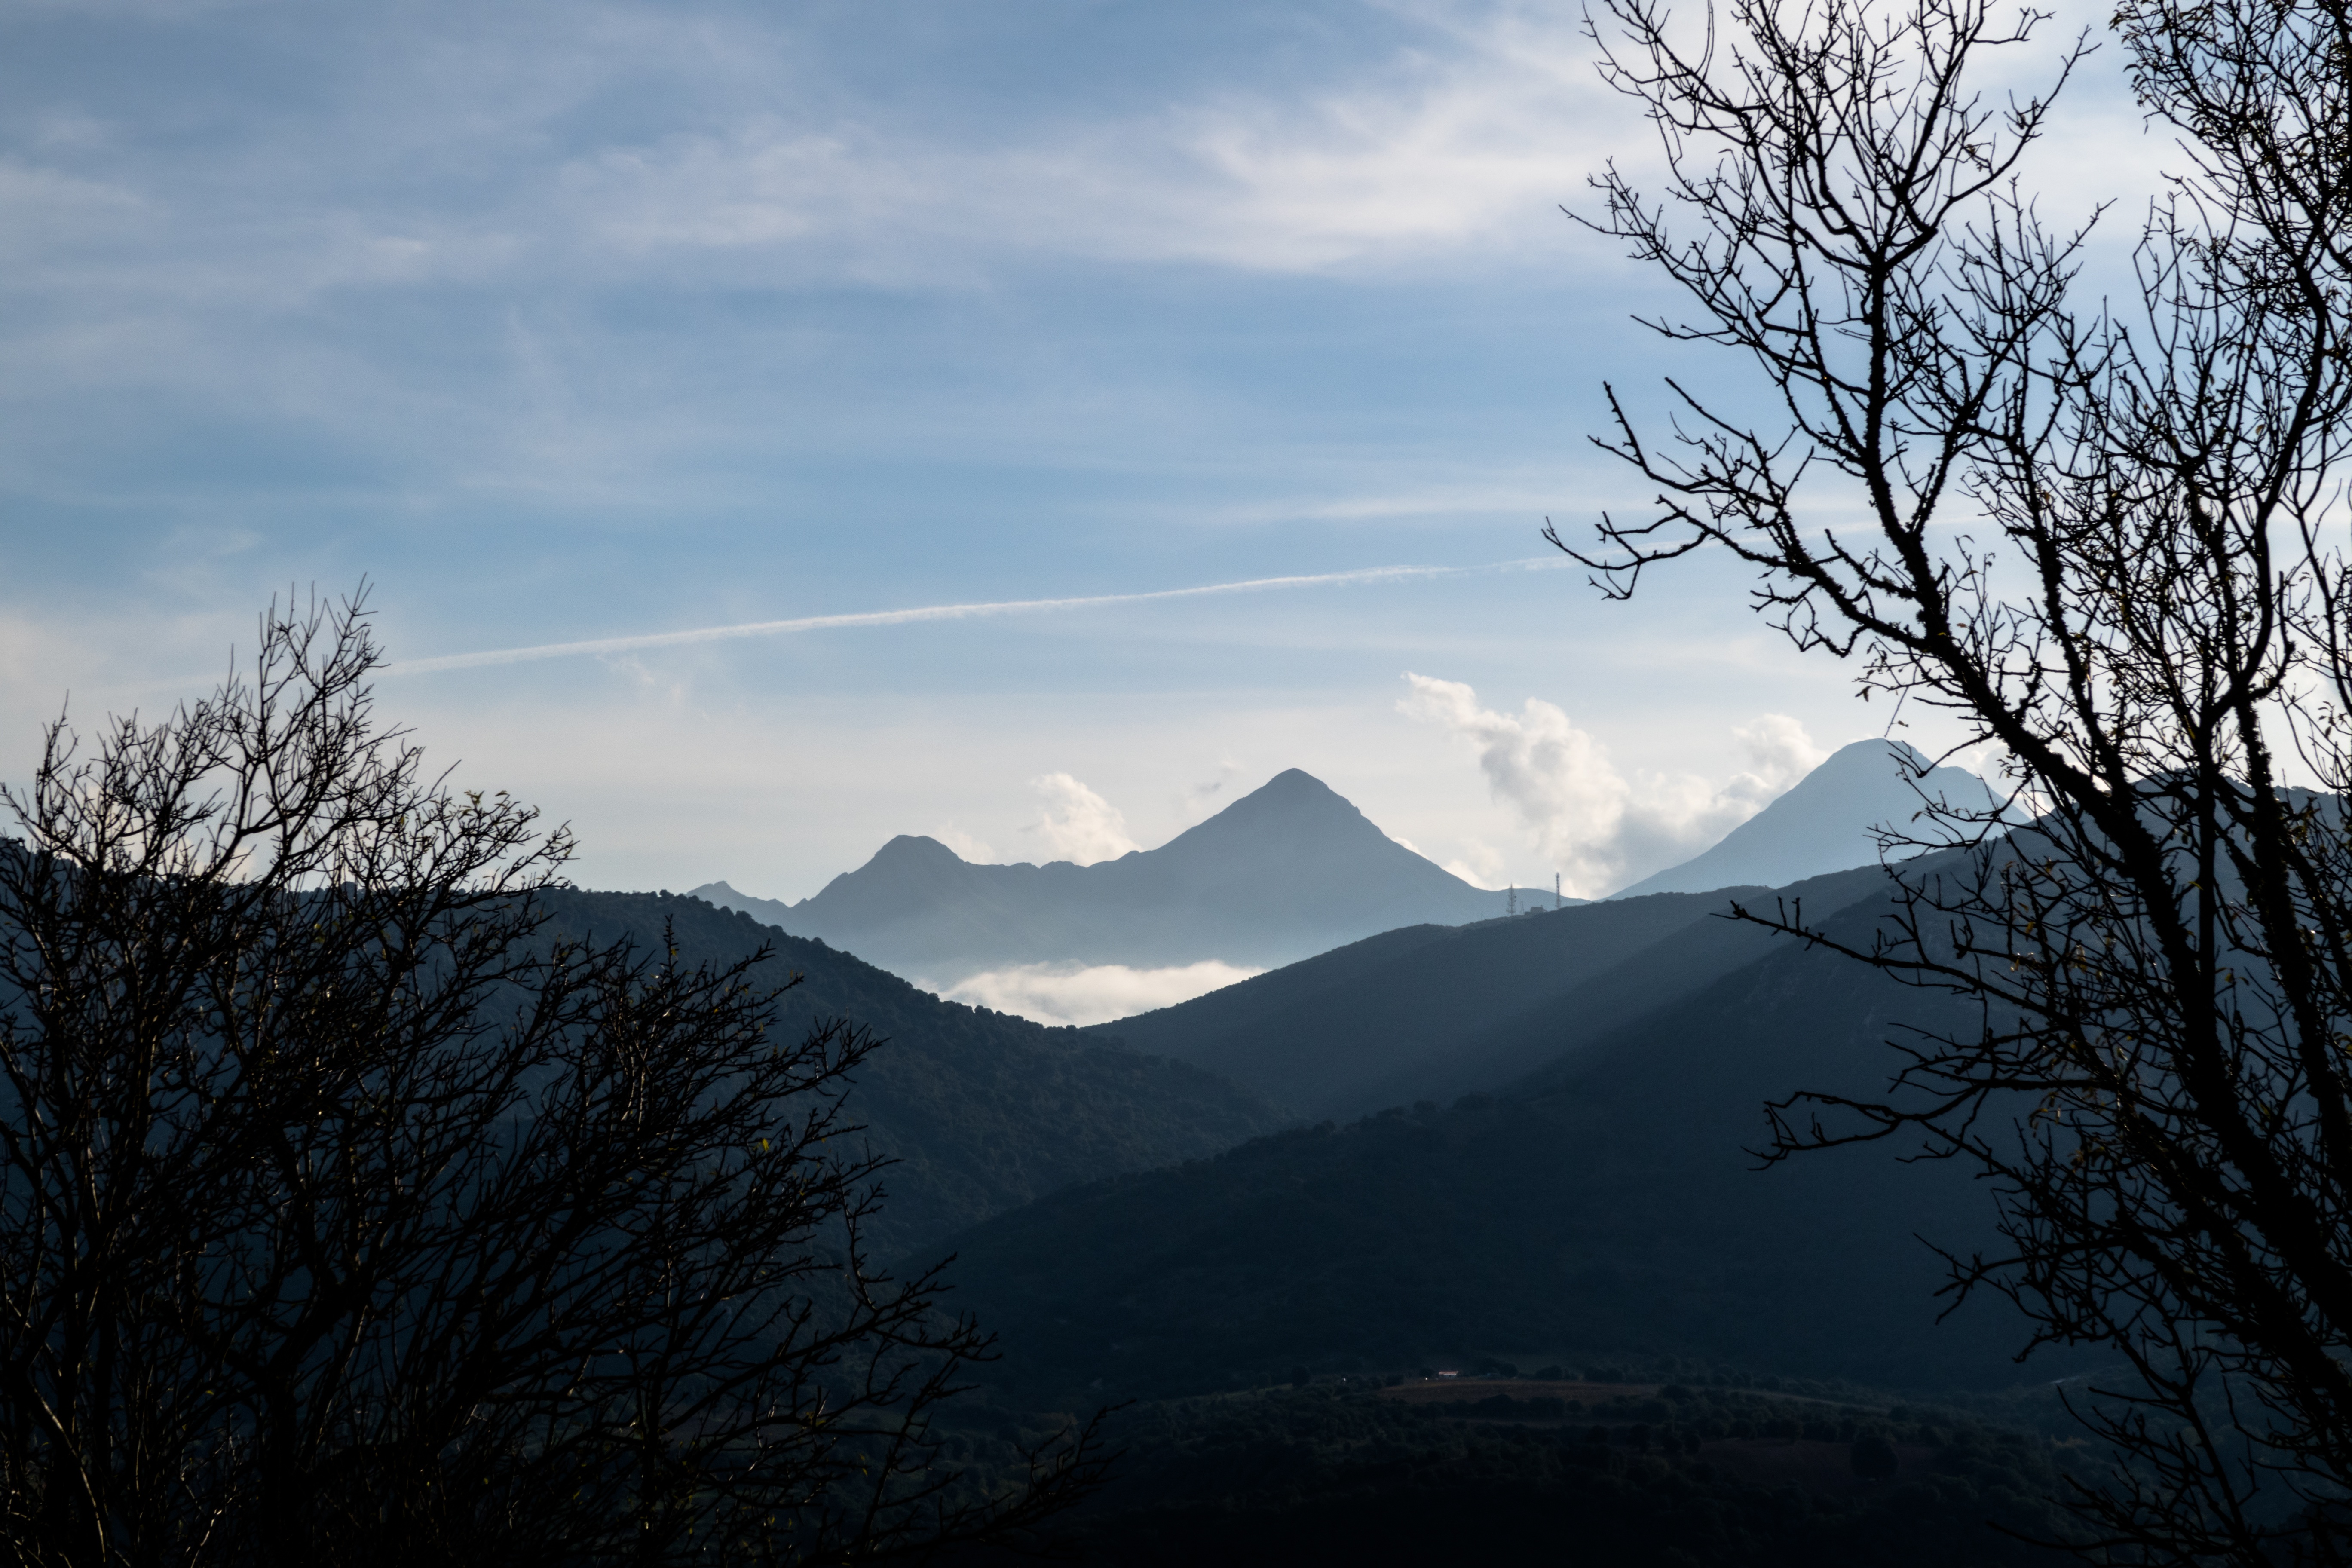
tree, nature, wilderness, mountain, snow, winter, cloud, morning, hill, lake, dawn, mountain range, weather, season, ridge, alps, landform, geographical feature, atmospheric phenomenon, mountainous landforms